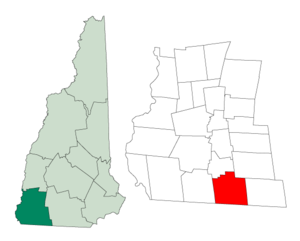
Fitzwilliam est une municipalité américaine située dans le comté de Cheshire au New Hampshire. Selon le recensement de 2010, sa population est de 2 396 habitants.